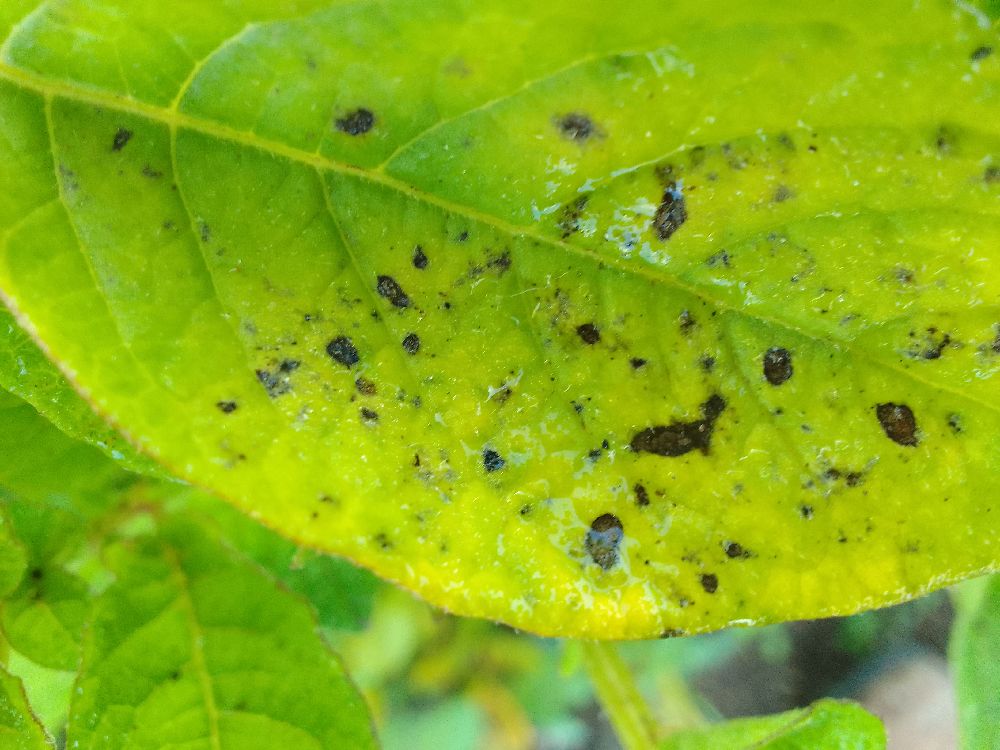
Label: Early blight